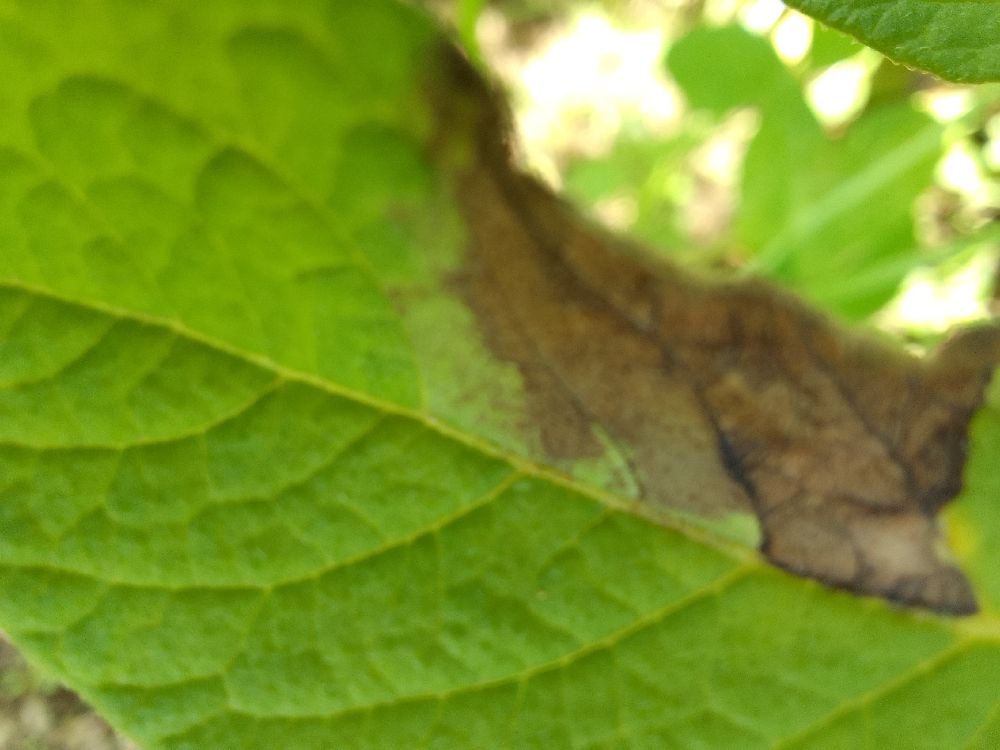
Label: Late blight